Martinique

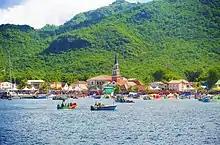
Tour des Yoles

About 90% of Martiniquans are Christian, predominantly Roman Catholic as well as smaller numbers of various Protestant denominations. There are much smaller communities of other faiths such as Islam, Hinduism and the Baháʼí Faith.